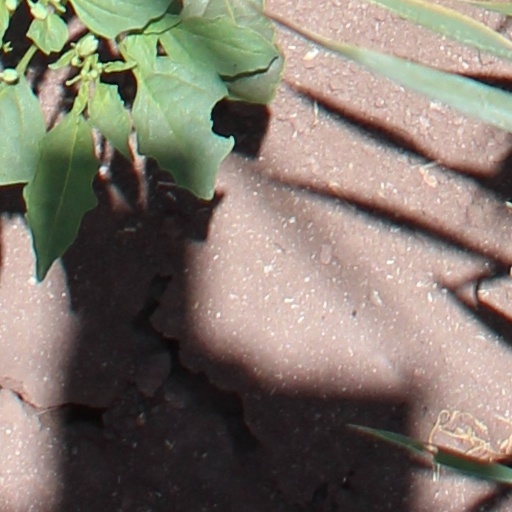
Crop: wheat